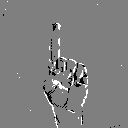
ASL letter: z